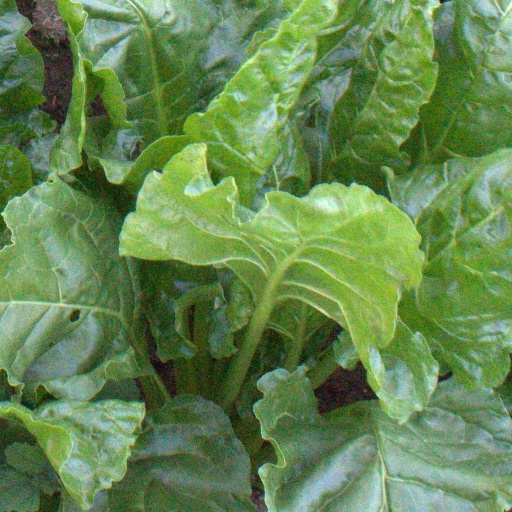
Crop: sugar beet